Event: Nepal Earthquake
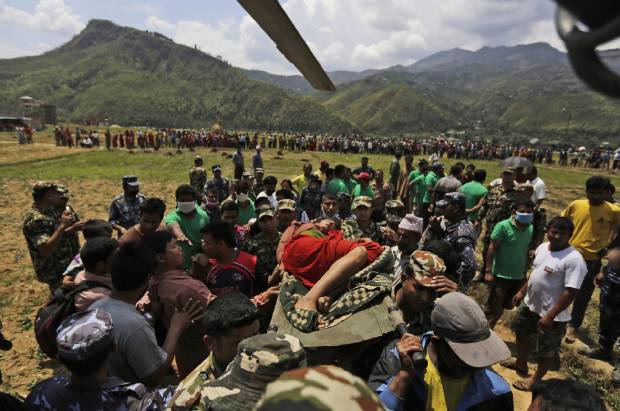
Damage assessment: no_damage